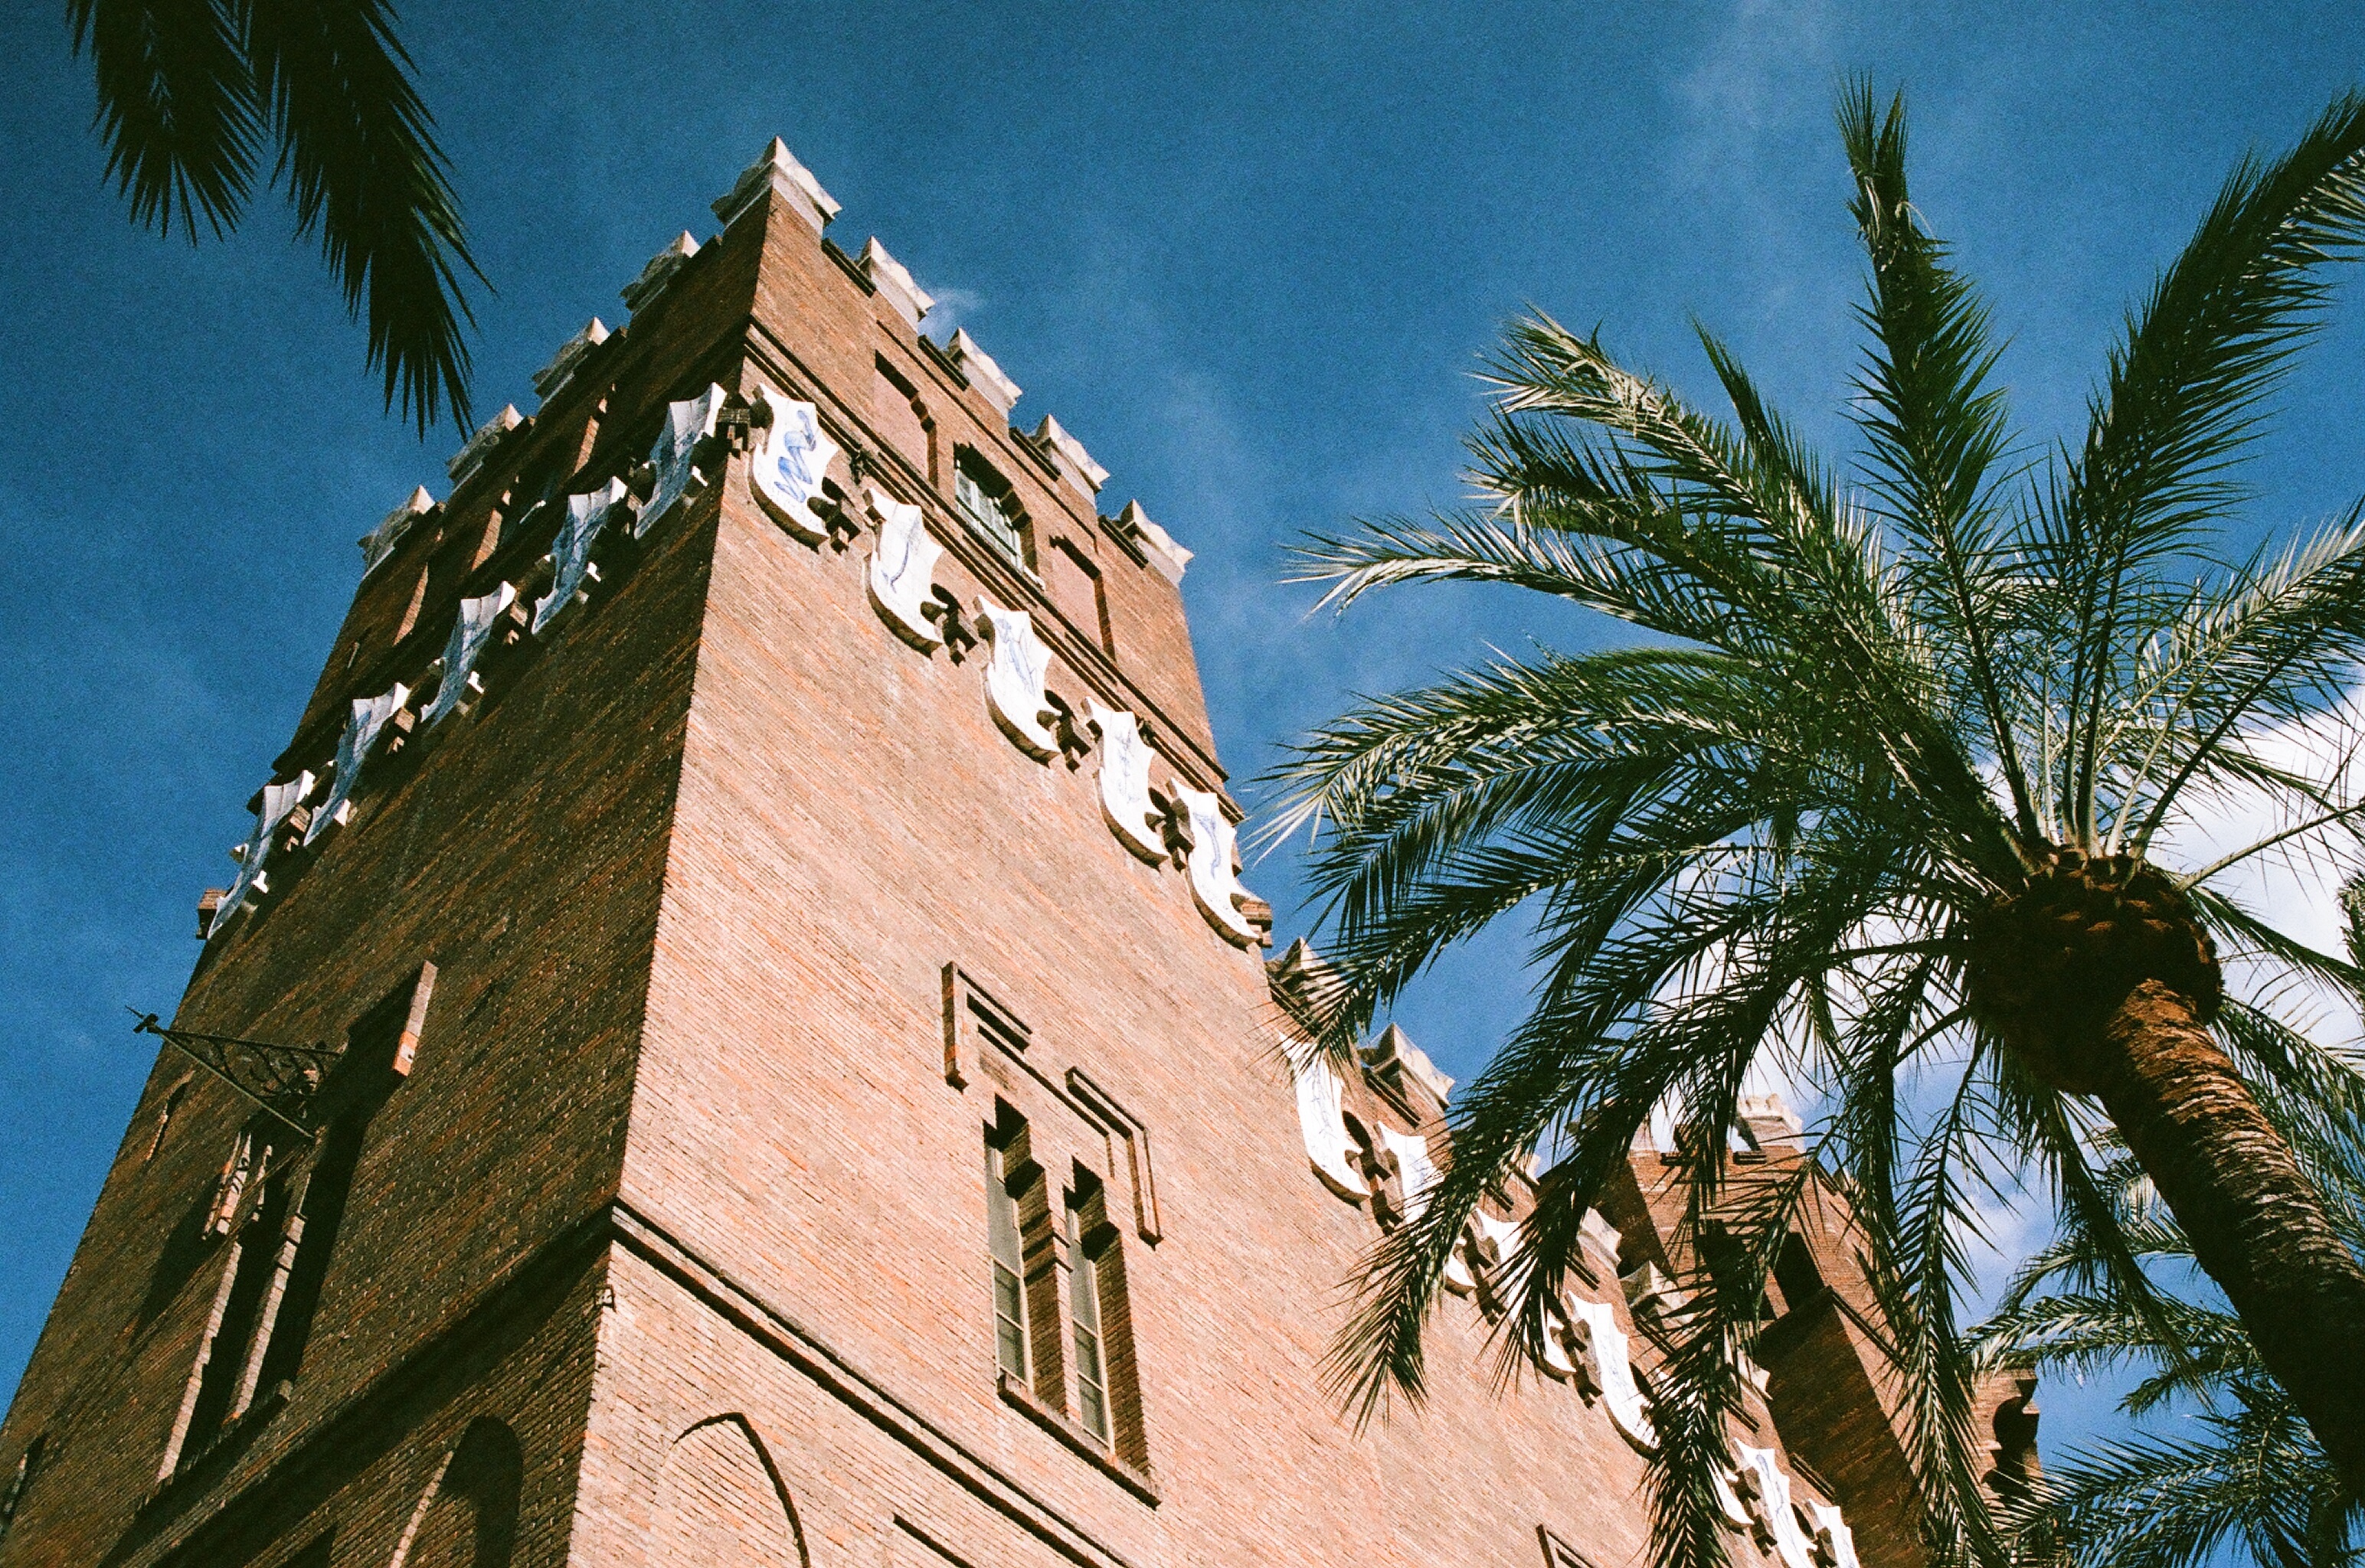
tree, sky, house, tower, place of worship, arecales